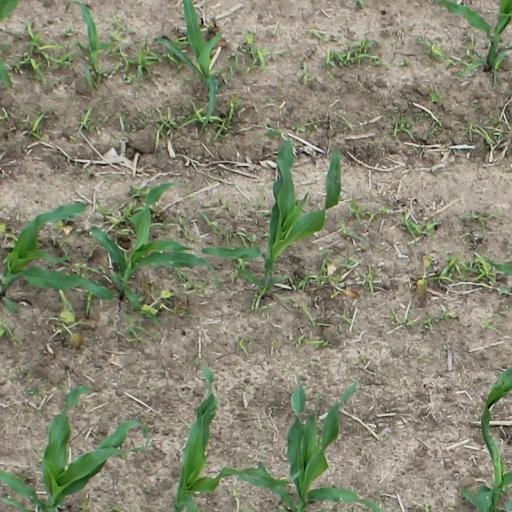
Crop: maize; corn